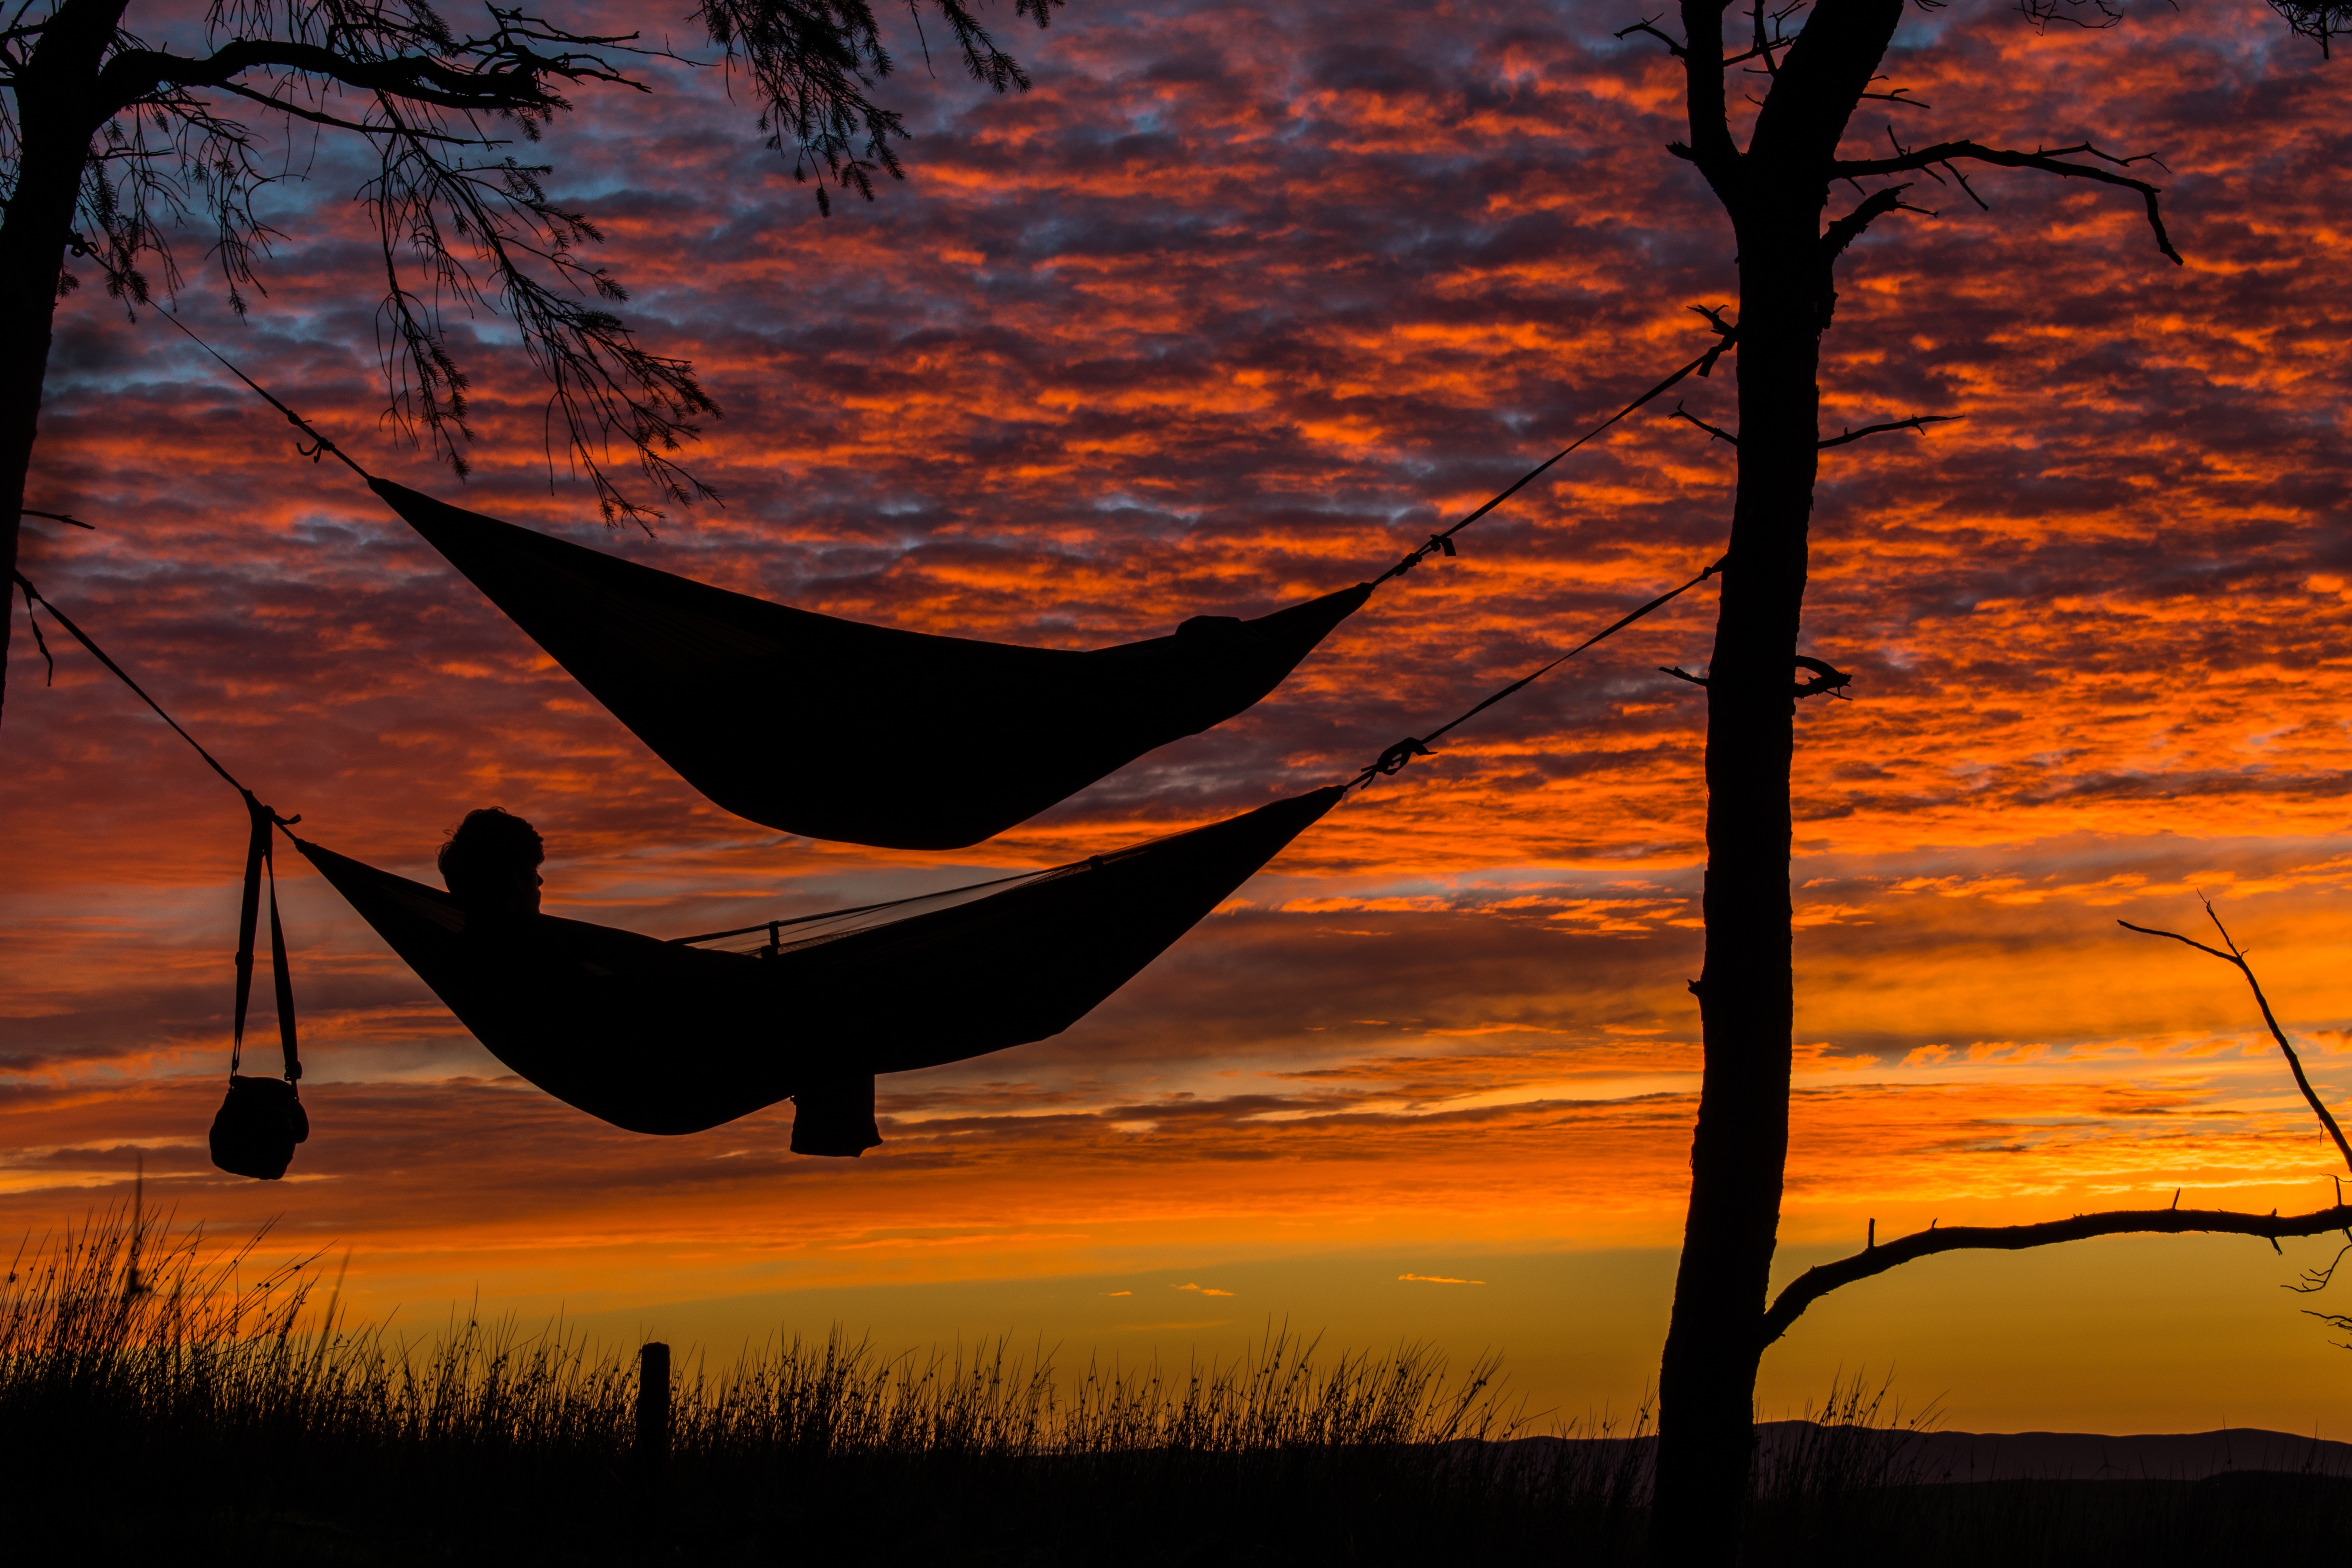
landscape, water, horizon, silhouette, light, cloud, sunrise, sunset, sunlight, morning, lake, dawn, reed, dusk, idyllic, evening, reflection, scenic, autumn, shadow, tree trunk, trees, backlit, afterglow, tree branches, computer wallpaper, sling bag, stratus clouds